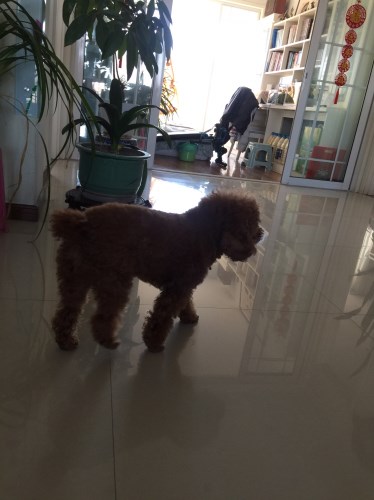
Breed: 7449-n000128-teddy